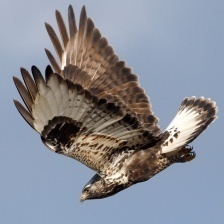
Species: ROUGH LEG BUZZARD
Scientific name: BUTEO LAGOPUS